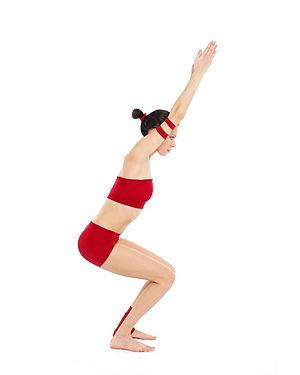
Liste des postures les plus communes du Haṭhayoga.